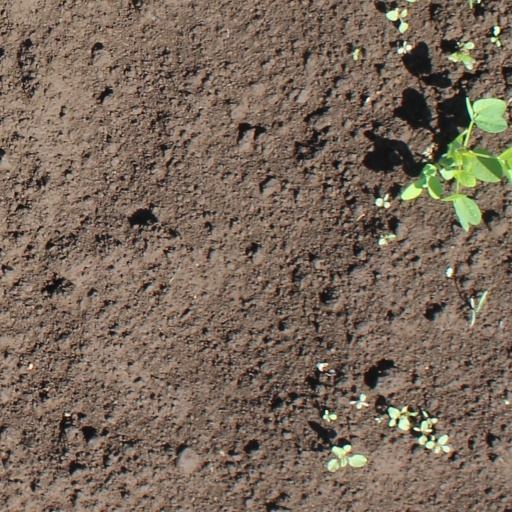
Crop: soybean